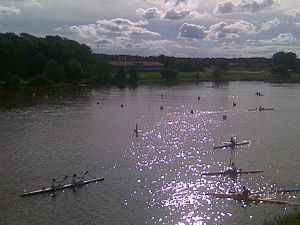
Vandkraftsøen
Vandkraftsøen Holstebro, DM kano/kajak 2008
Vandkraftsøen er en cirka 70 hektar stor kunstig sø, beliggende umiddelbart øst for Holstebro by. Den blev dannet i 1941 ved en opstemning af Storå i forbindelse med etablering af Holstebro vandkraftværk. Søen er oversvømmet ådal og er derfor smal og langstrakt i formen. Vandkraftsøen er 2,5 kilometer lang og er overalt mindre end 250 meter bred.